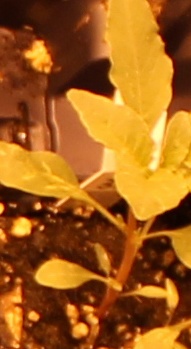
Label: Waterhemp